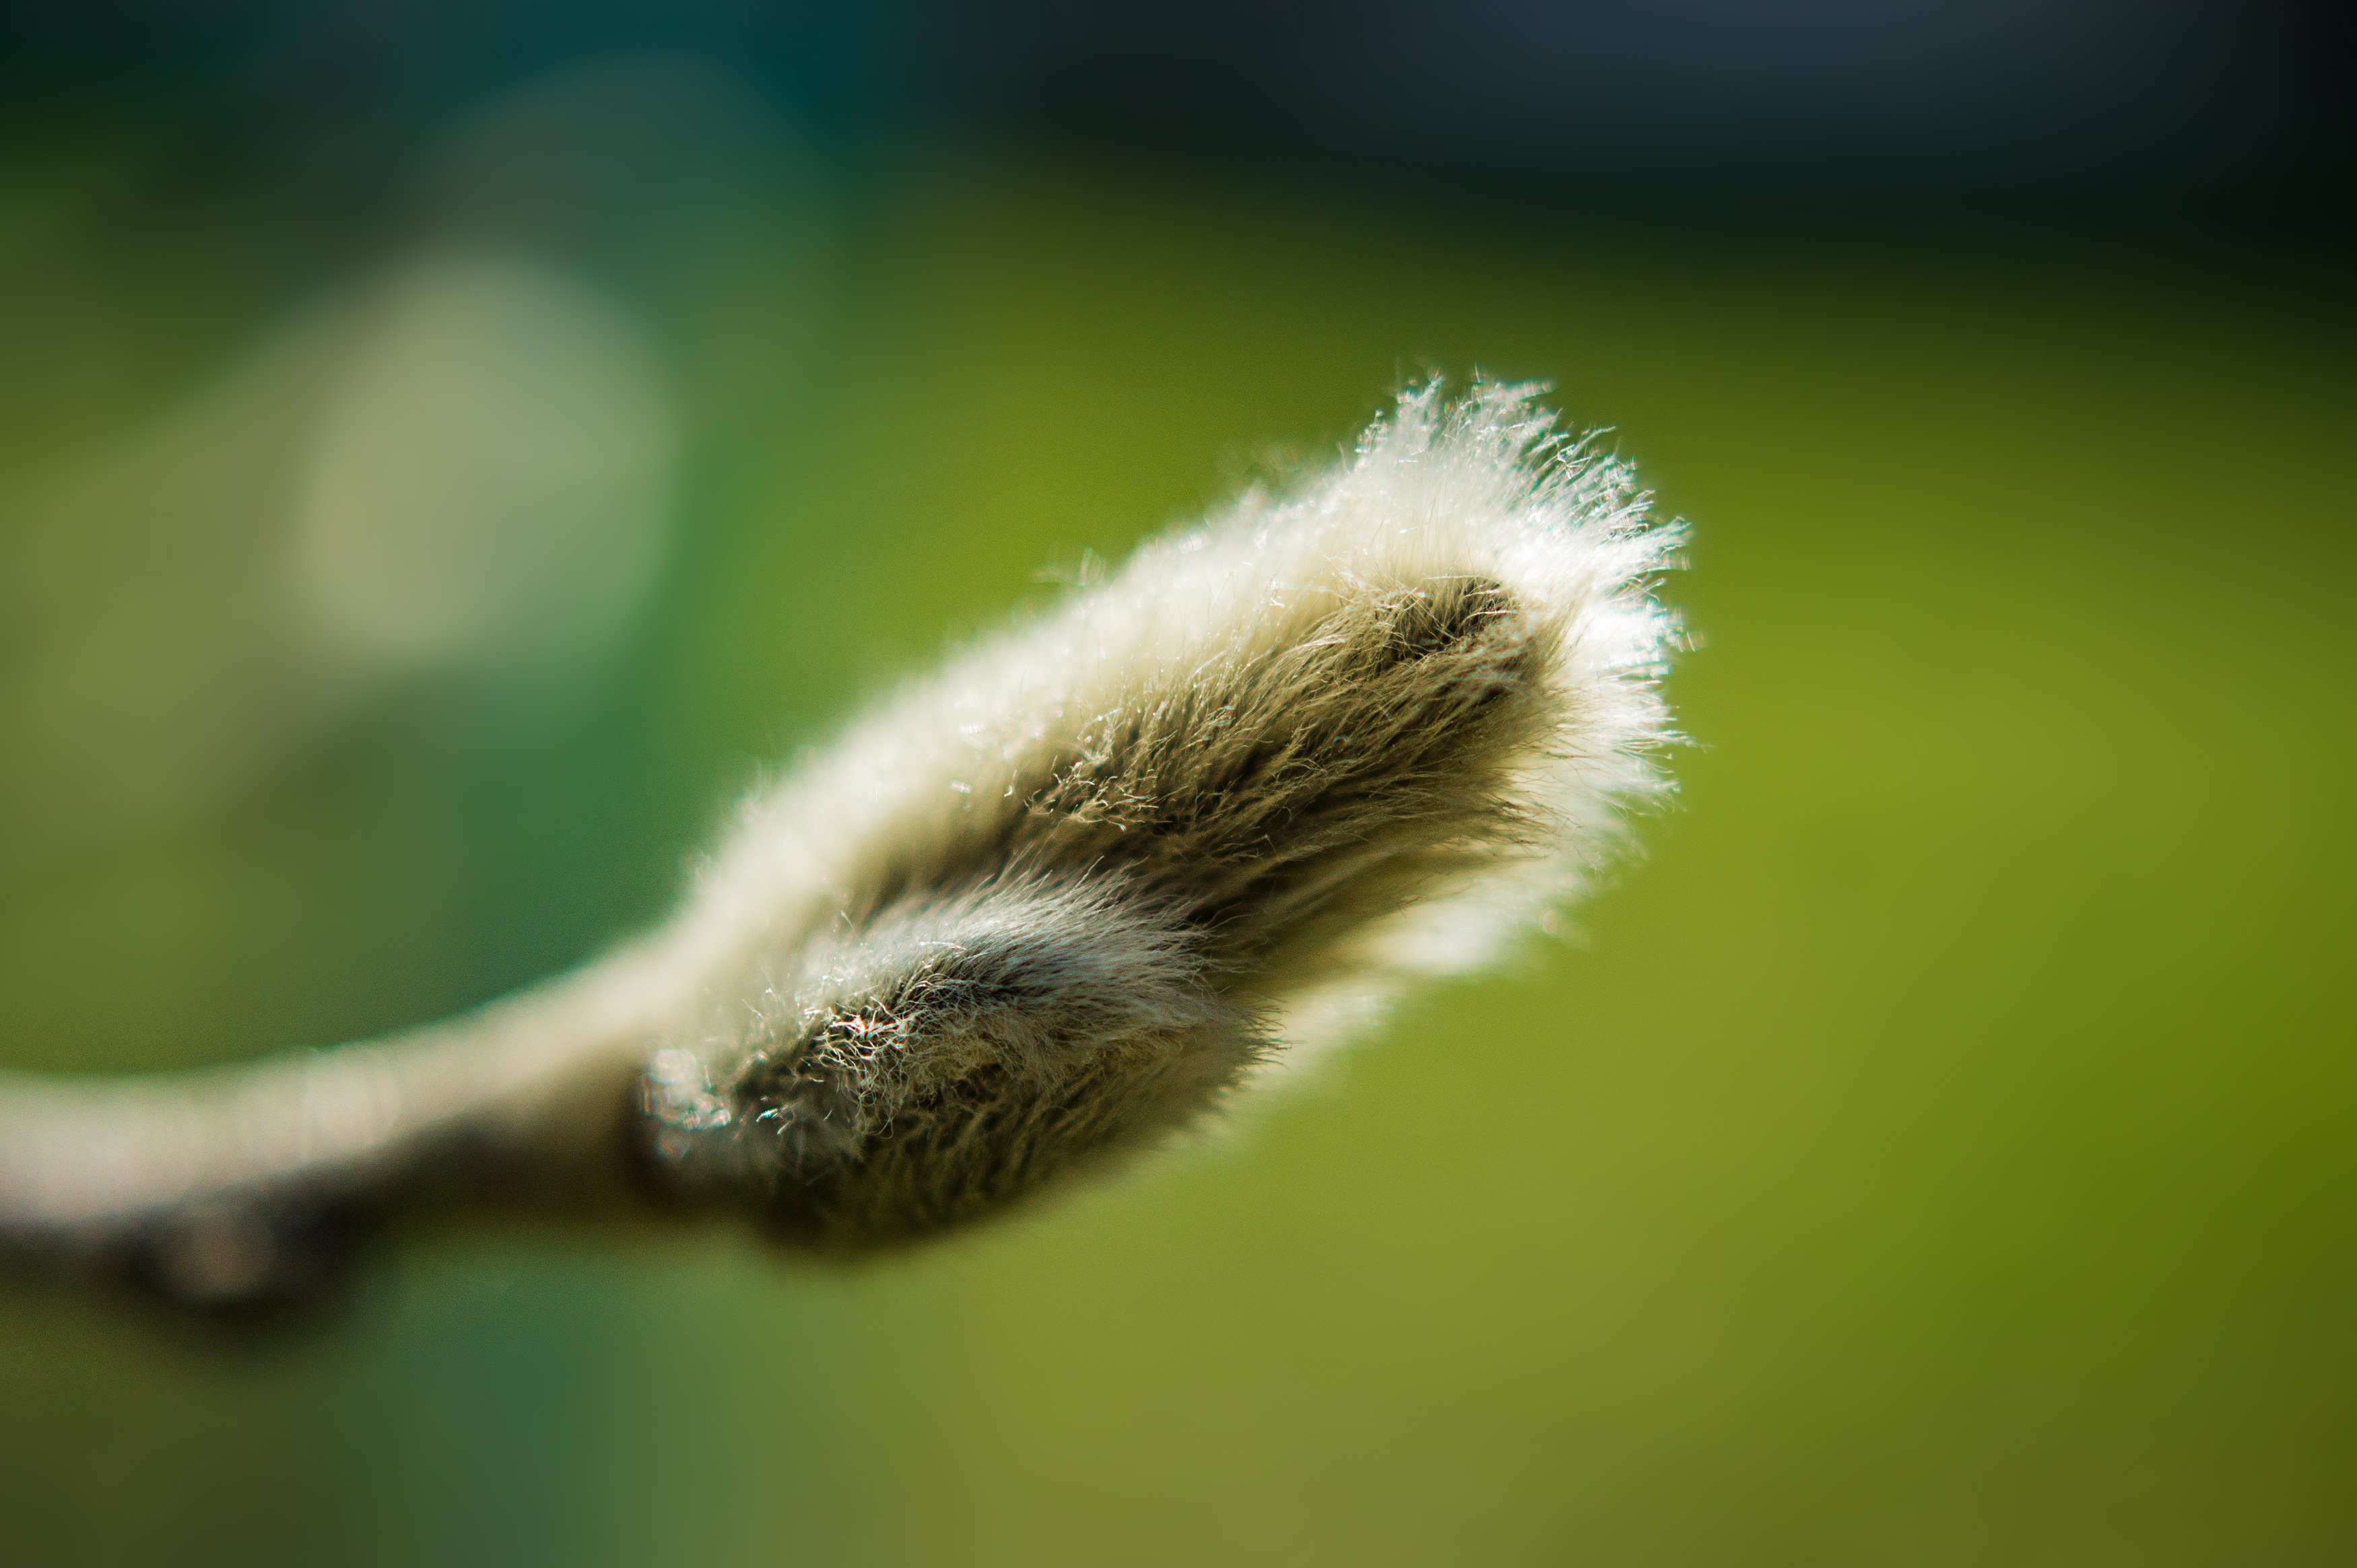
nature, grass, branch, plant, photography, leaf, flower, spring, green, flora, fauna, close up, soft, macro photography, pussy willow, plant stem